Alan Bjerga

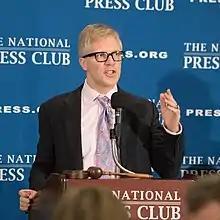
Bjerga in 2017

Alan Bjerga (born 1973) is an American journalist, author of the book "Endless Appetites: How the Commodities Casino Creates Hunger and Unrest." He also covers global food policy for Bloomberg News and is a journalism instructor at Georgetown University, where in 2016 he received a department award for dedication to student learning. In 2010 he served as president of the National Press Club and was president of the North American Agricultural Journalists in 2010-2011.